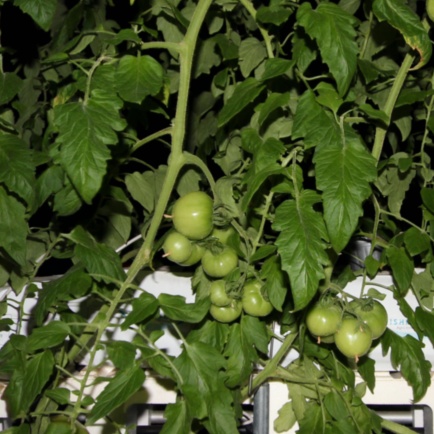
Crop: tomato